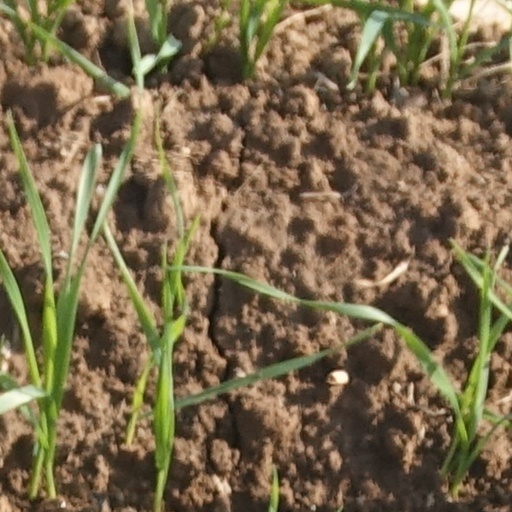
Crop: wheat